Jaipur

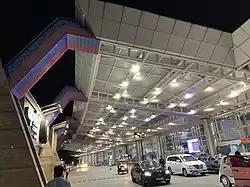
Jaipur International Airport

Jaipur International Airport is located in the southern suburb of Sanganer, which is located 13 km (8.1 mi) from Jaipur.It is the 13th busiest airport in India in daily scheduled flight operations. The airport handled 363,899 international and 2,540,451 domestic passengers in 2015–2016. Jaipur Airport also provides air cargo services. During winter, sometimes flights towards Indira Gandhi International Airport are diverted to Jaipur Airport due to heavy fog in Delhi. The airport was granted the status of international airport on 29 December 2005. The airport's apron can accommodate 14 aircraft, and the new integrated terminal building can handle up to 1,000 passengers at peak hours.